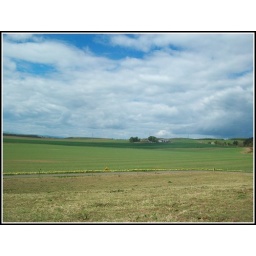
Sitting in the middle of the field at my new house admiring the view.